Suzy Merchant

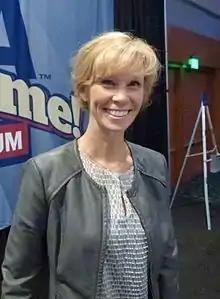

Suzy Merchant (born July 26, 1969) most recently served as head basketball coach for the Michigan State University Women's Basketball team. She is married to Gary Rakan and has two sons, Tyler Rakan and Brady Rakan.